Zostera japonica

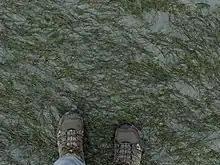
Japanese eelgrass in Canada

Japanese eelgrass is a small species and usually grows on the upper edge of seagrass beds, typically on mudflats exposed at low tide. The plants lose many of their leaves in the winter. In Hong Kong, algae grows on the blades of this seagrass and snails in the species "Clithon" graze on this epiphytic growth. In a research study, where the snails were excluded from certain areas of seagrass bed, the epiphytic load increased and this had a deleterious effect on the total biomass of the seagrass, reducing the amount of photosynthesis and increasing physical damage from waves and currents. In the presence of the snails, the grass blades were kept cleaner, were less likely to break off and their total biomass was increased.